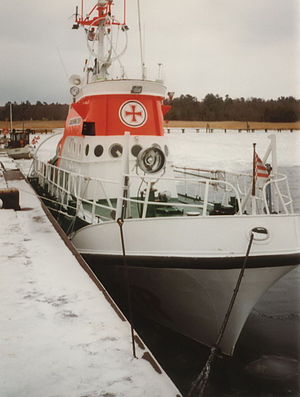
G. Kuchenbecker / Navngivning
G. Kuchenbecker i tysk tjeneste
G. Kuchenbecker var en redningsbåd fra DGzRS - Deutsche Gesellschaft zur Rettung Schiffbrüchiger, der i 1969 blev bygget af værftet Abeking & Rasmussen i Lemwerder under værftnummeret 6314. Den interne betegnelse i DGzRS var KRS 05.